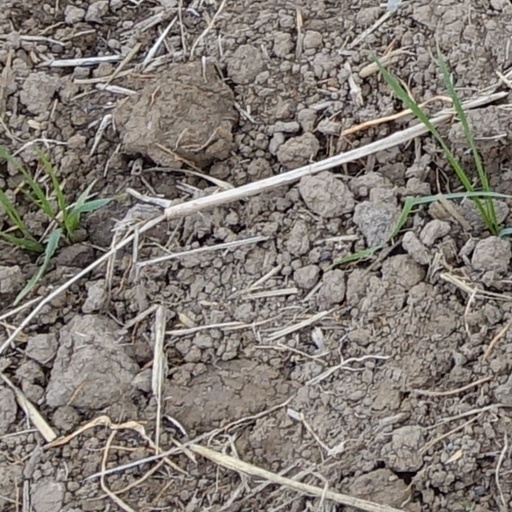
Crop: wheat